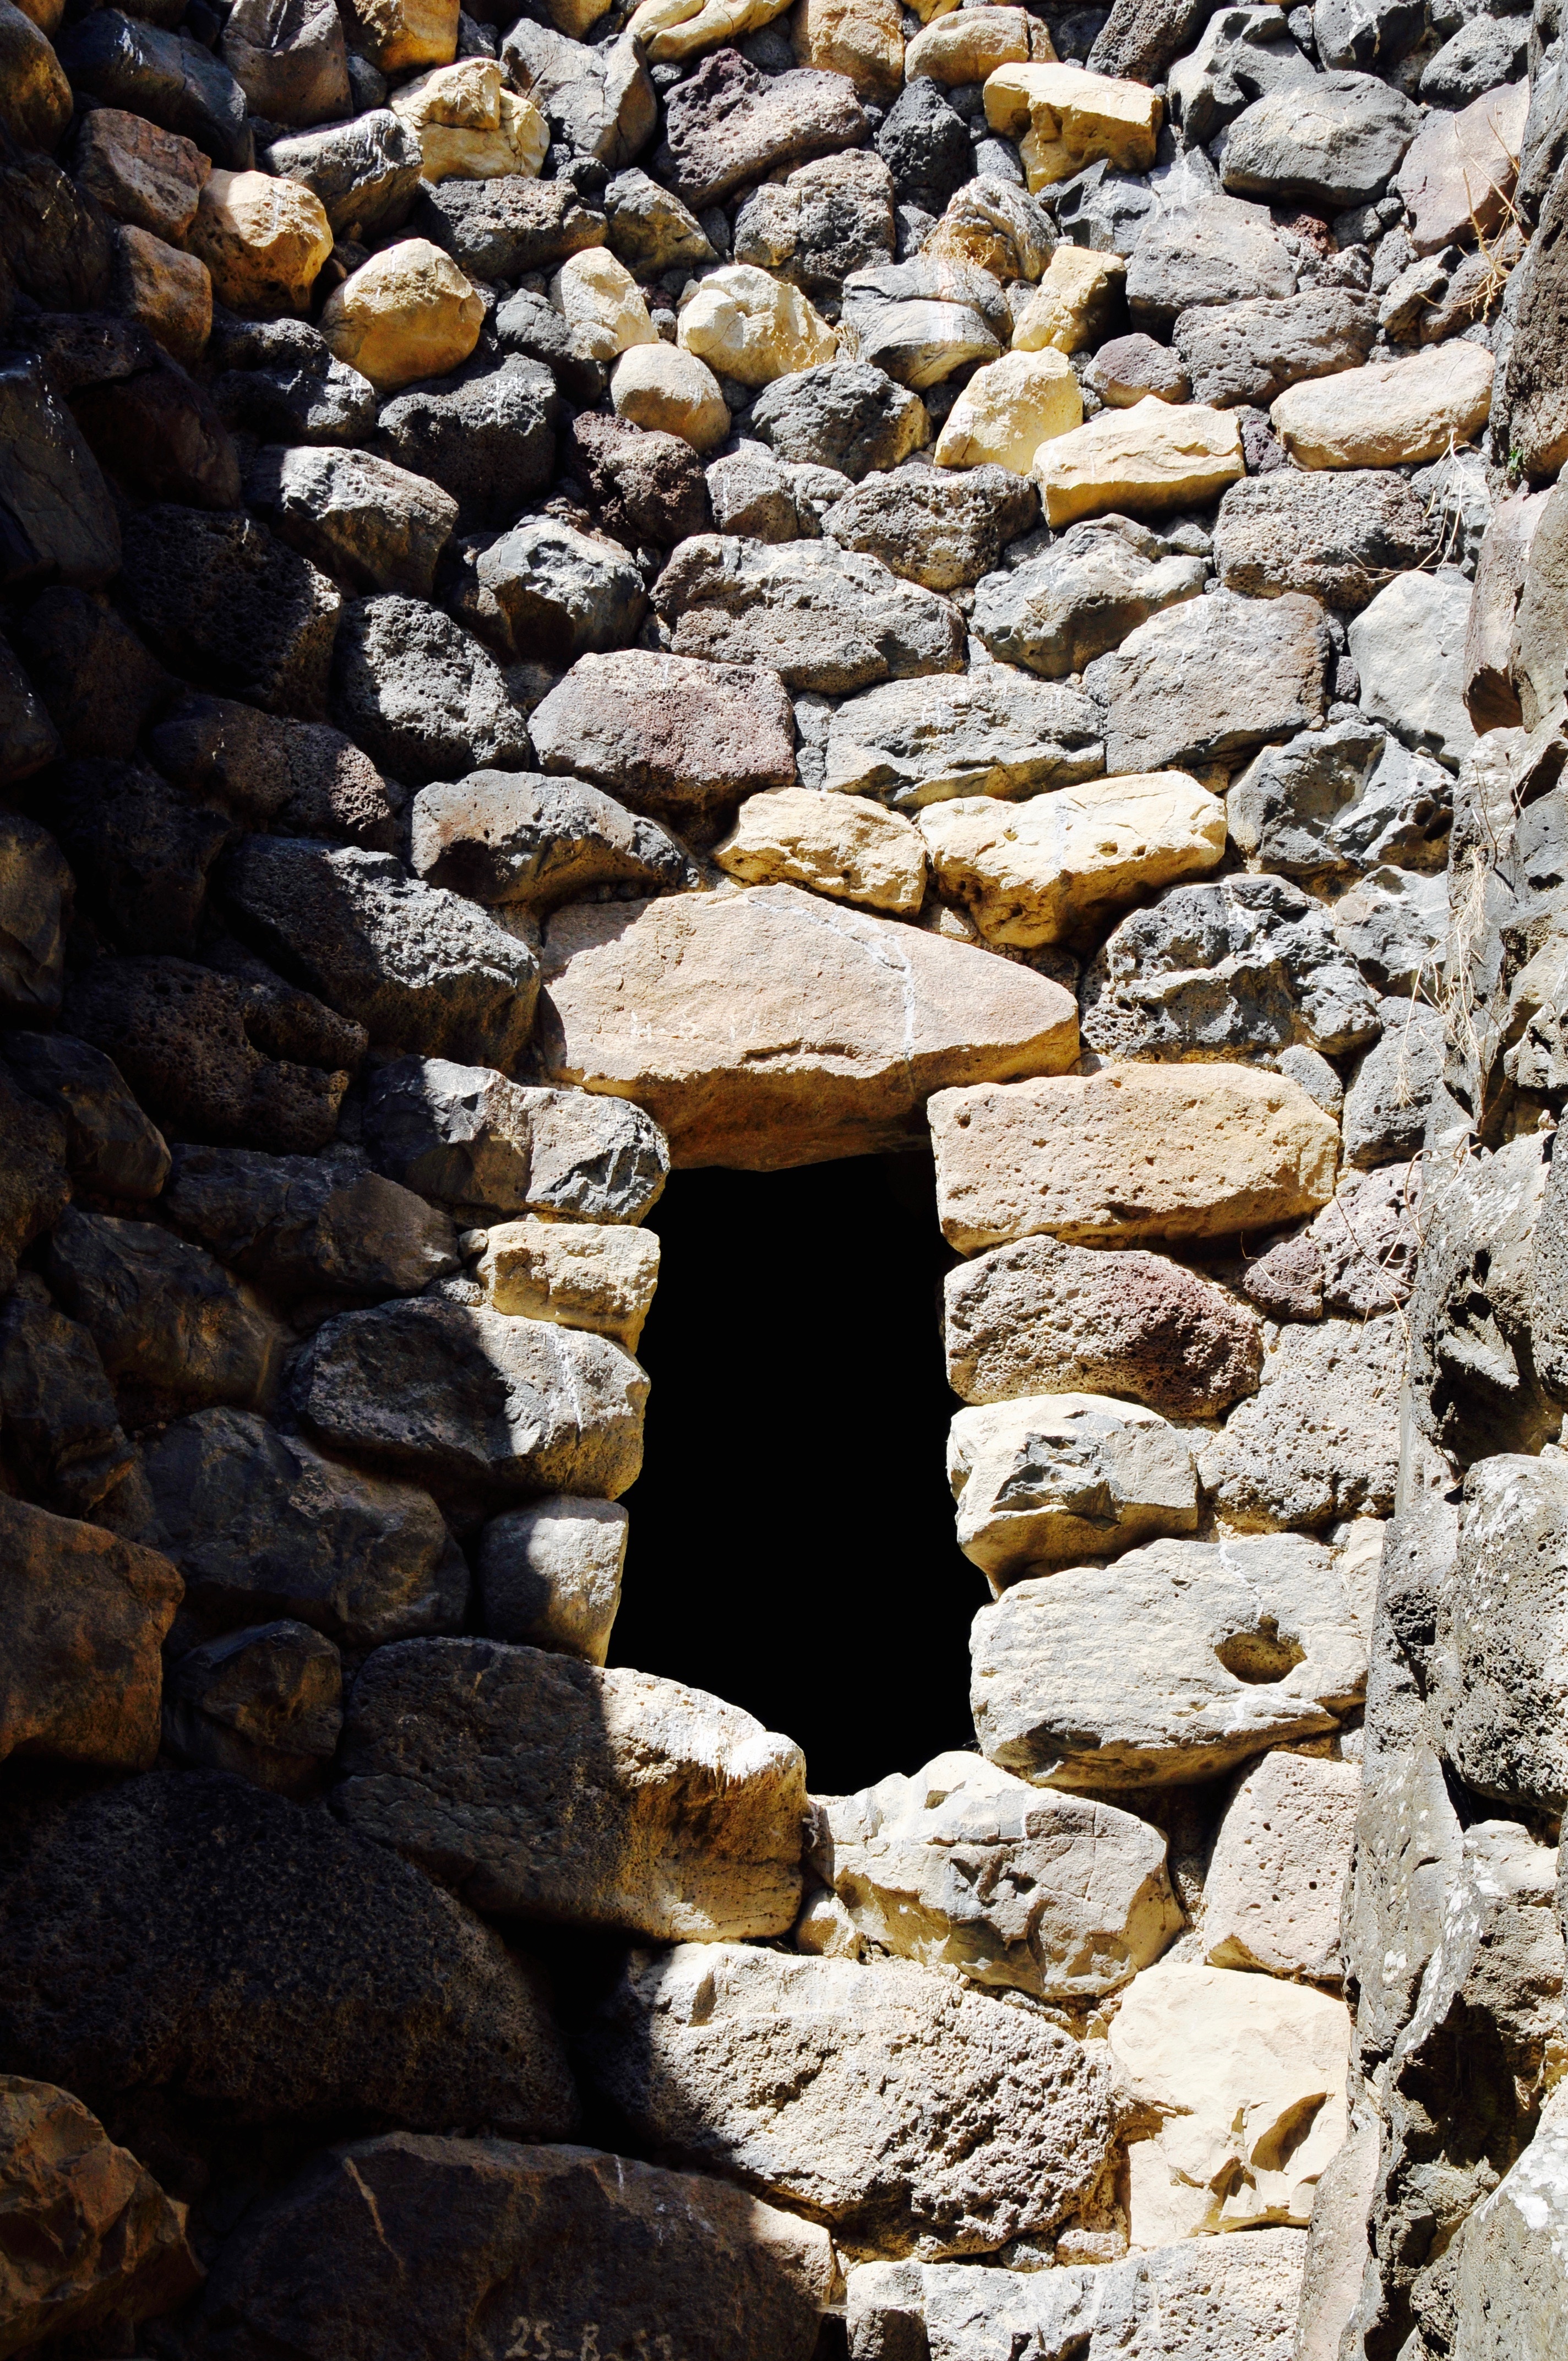
rock, wood, wall, construction, castle, italy, stone wall, material, grave, stones, art, fortress, temple, ruins, carving, graves, historically, sardinia, burial ground, sepulchre, ancient history